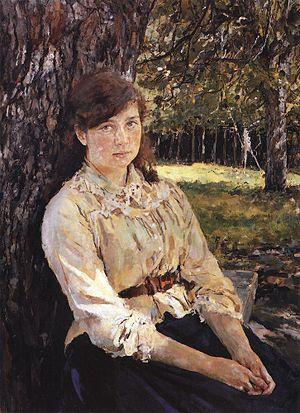
Cet article ne reprend que les tableaux pour lesquels une image est disponible dans la liste en langue russe Список портретов Валентина Серова, qui reprend l'ensemble des portraits réalisés par ce peintre russe.